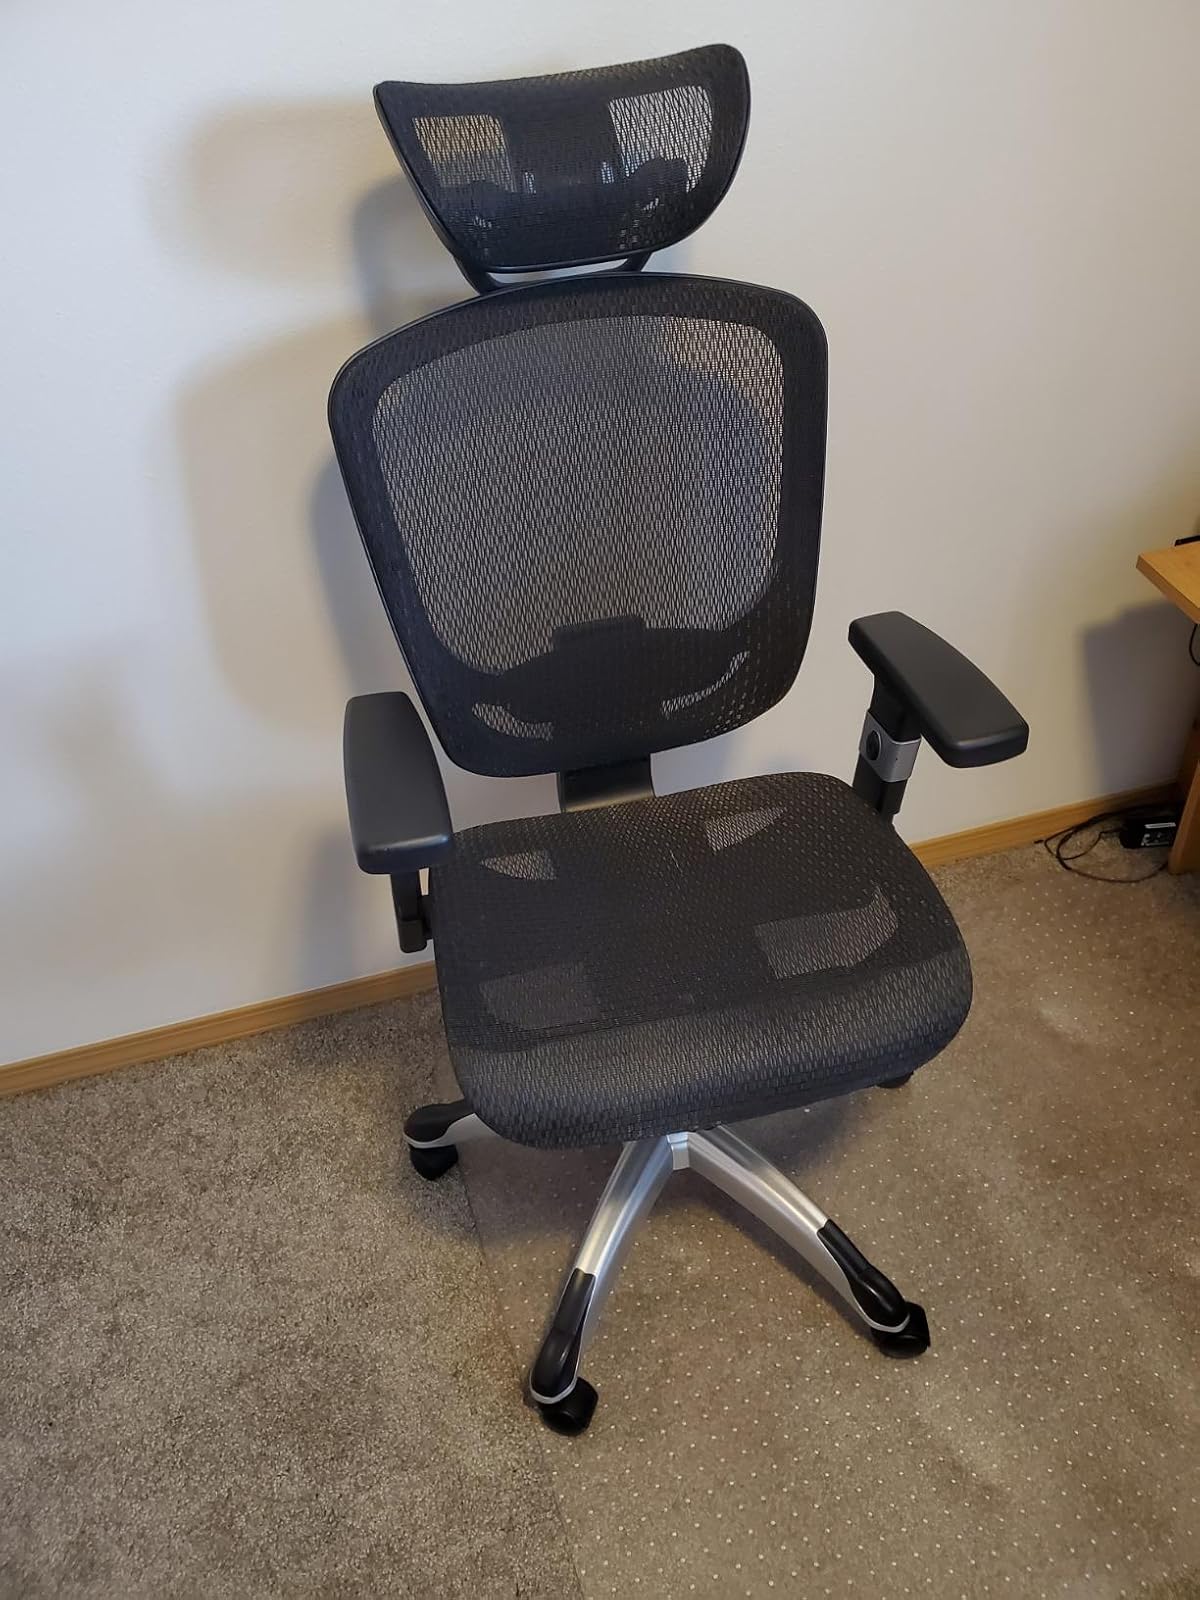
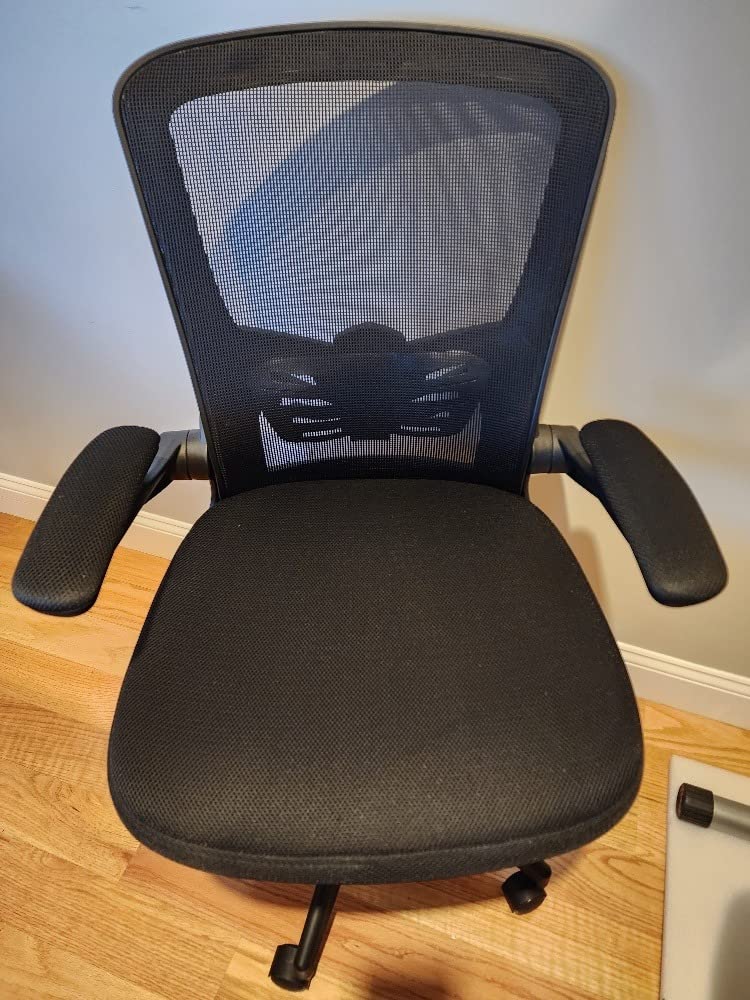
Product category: items_chair
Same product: no